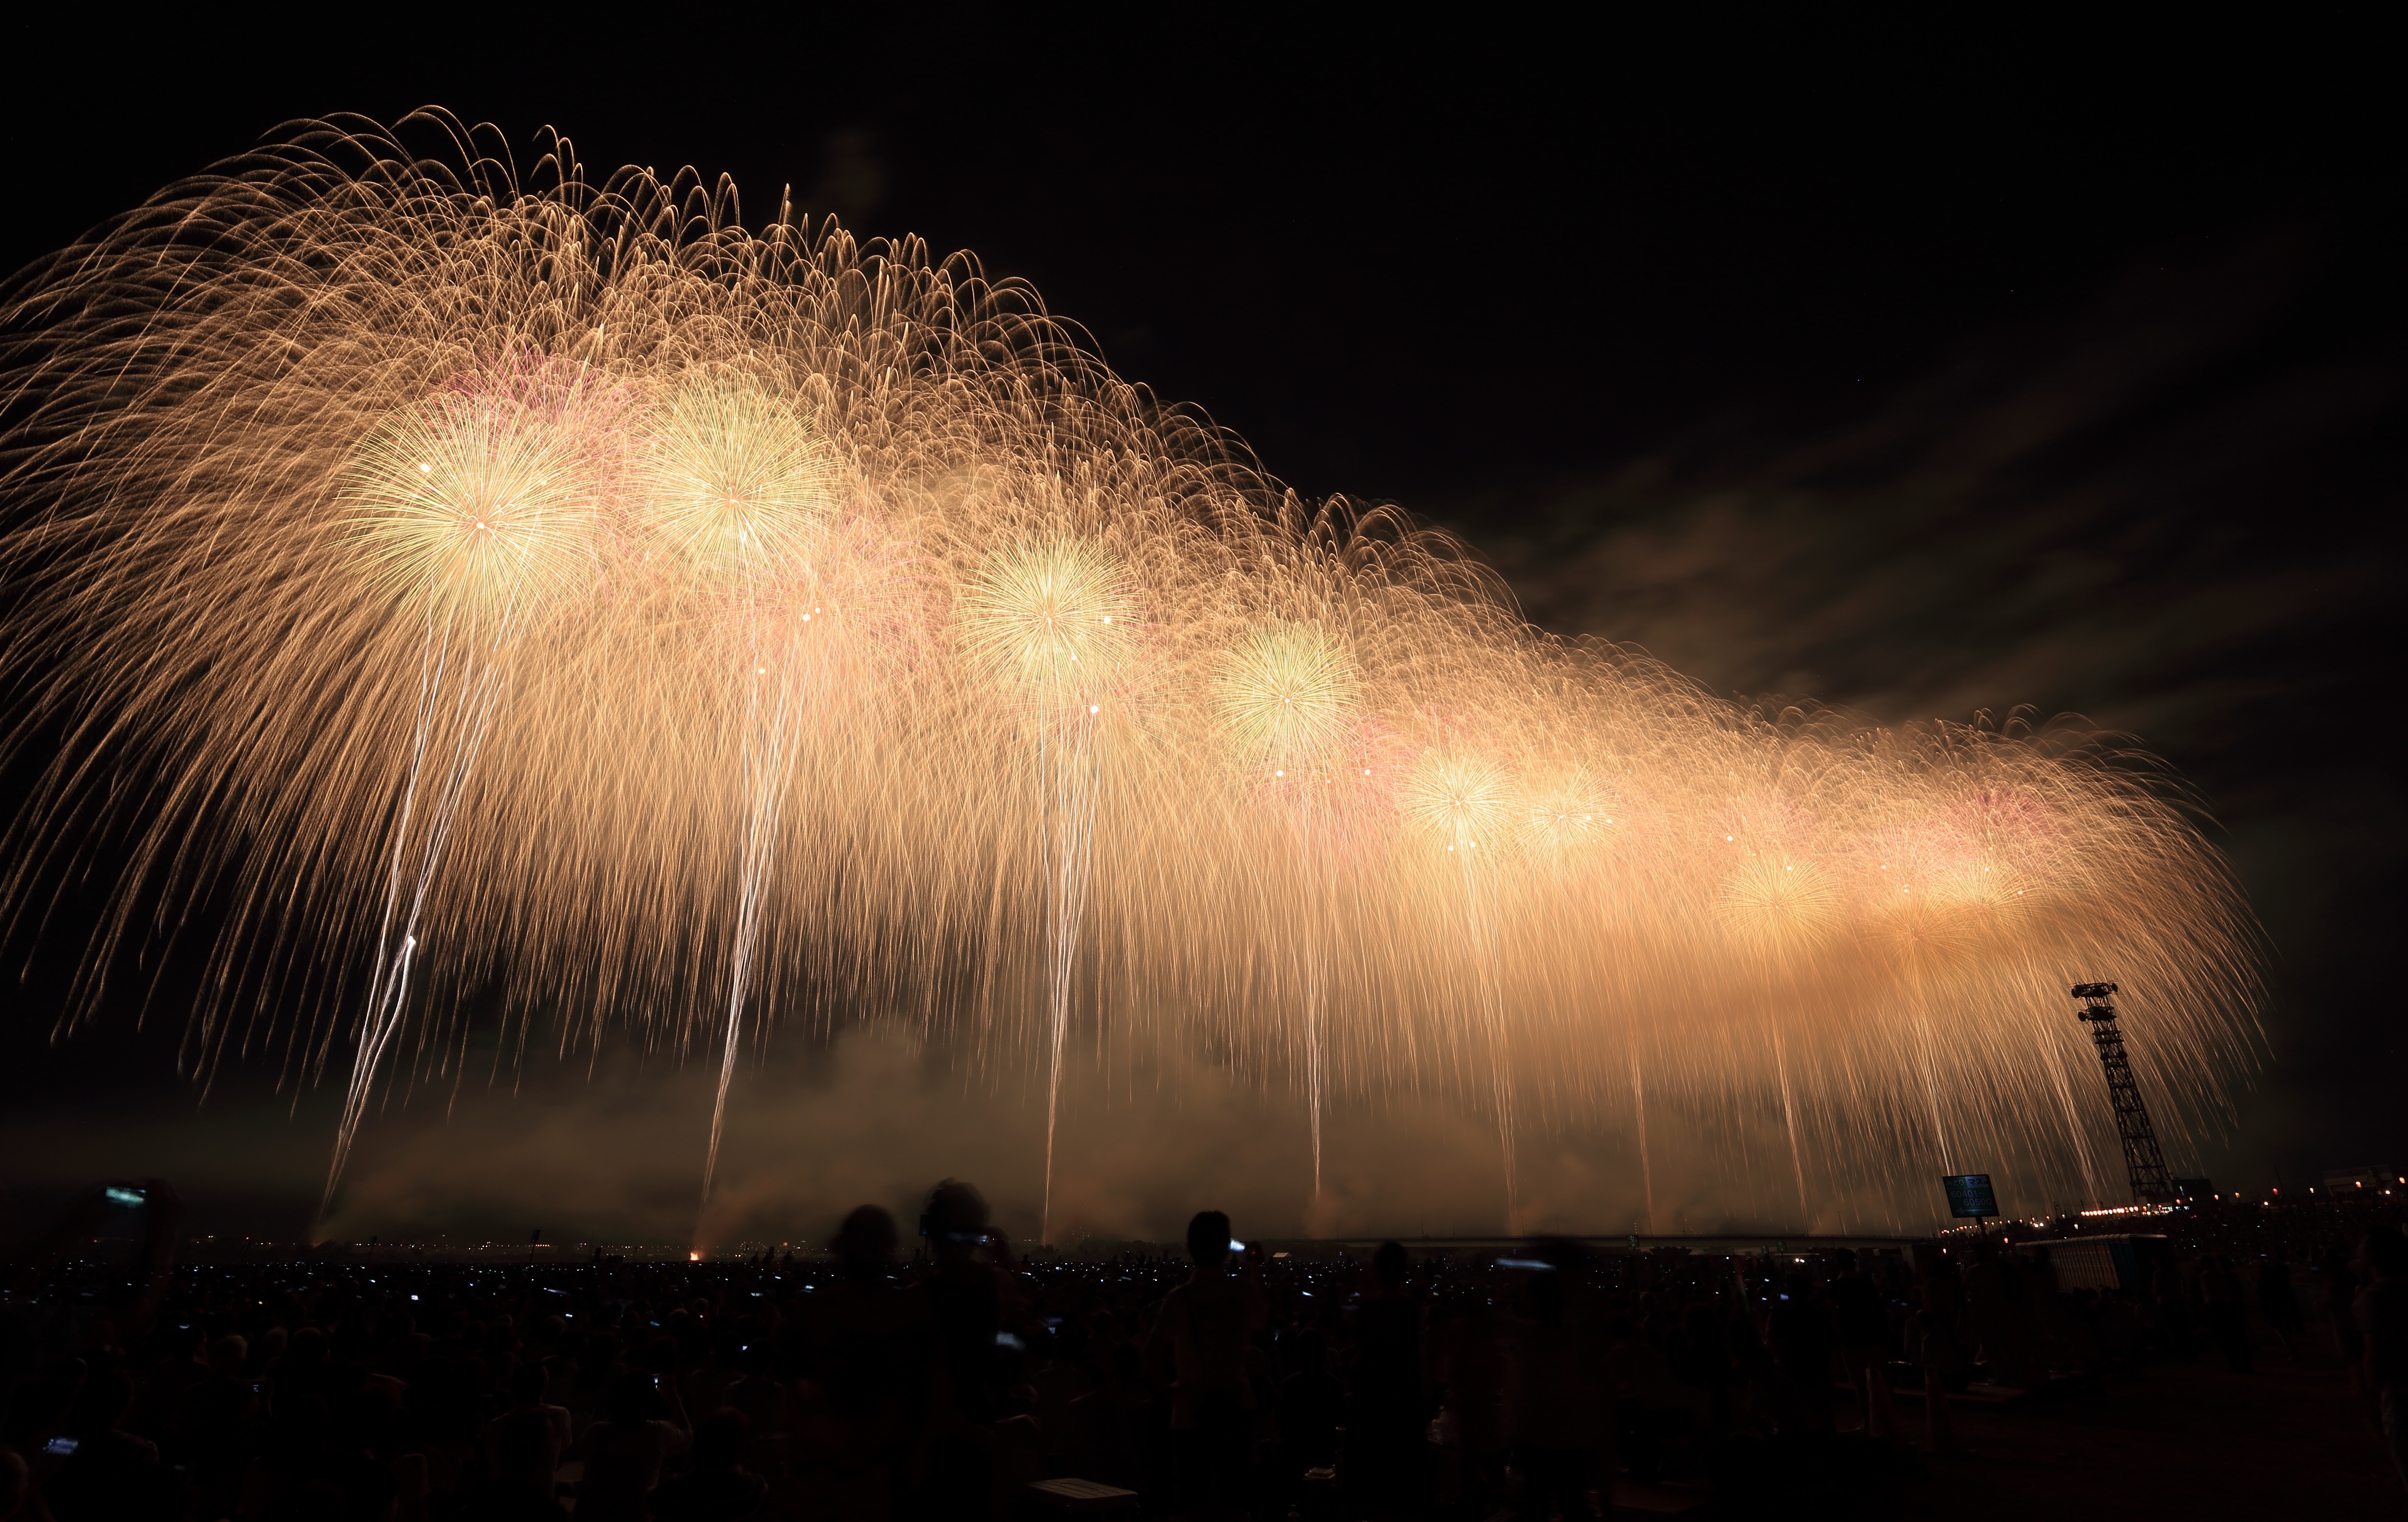
night, recreation, firework, spark, fireworks, event, outdoor recreation